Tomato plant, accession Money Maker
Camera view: vertical (180 deg); turntable rotation: 180 degrees
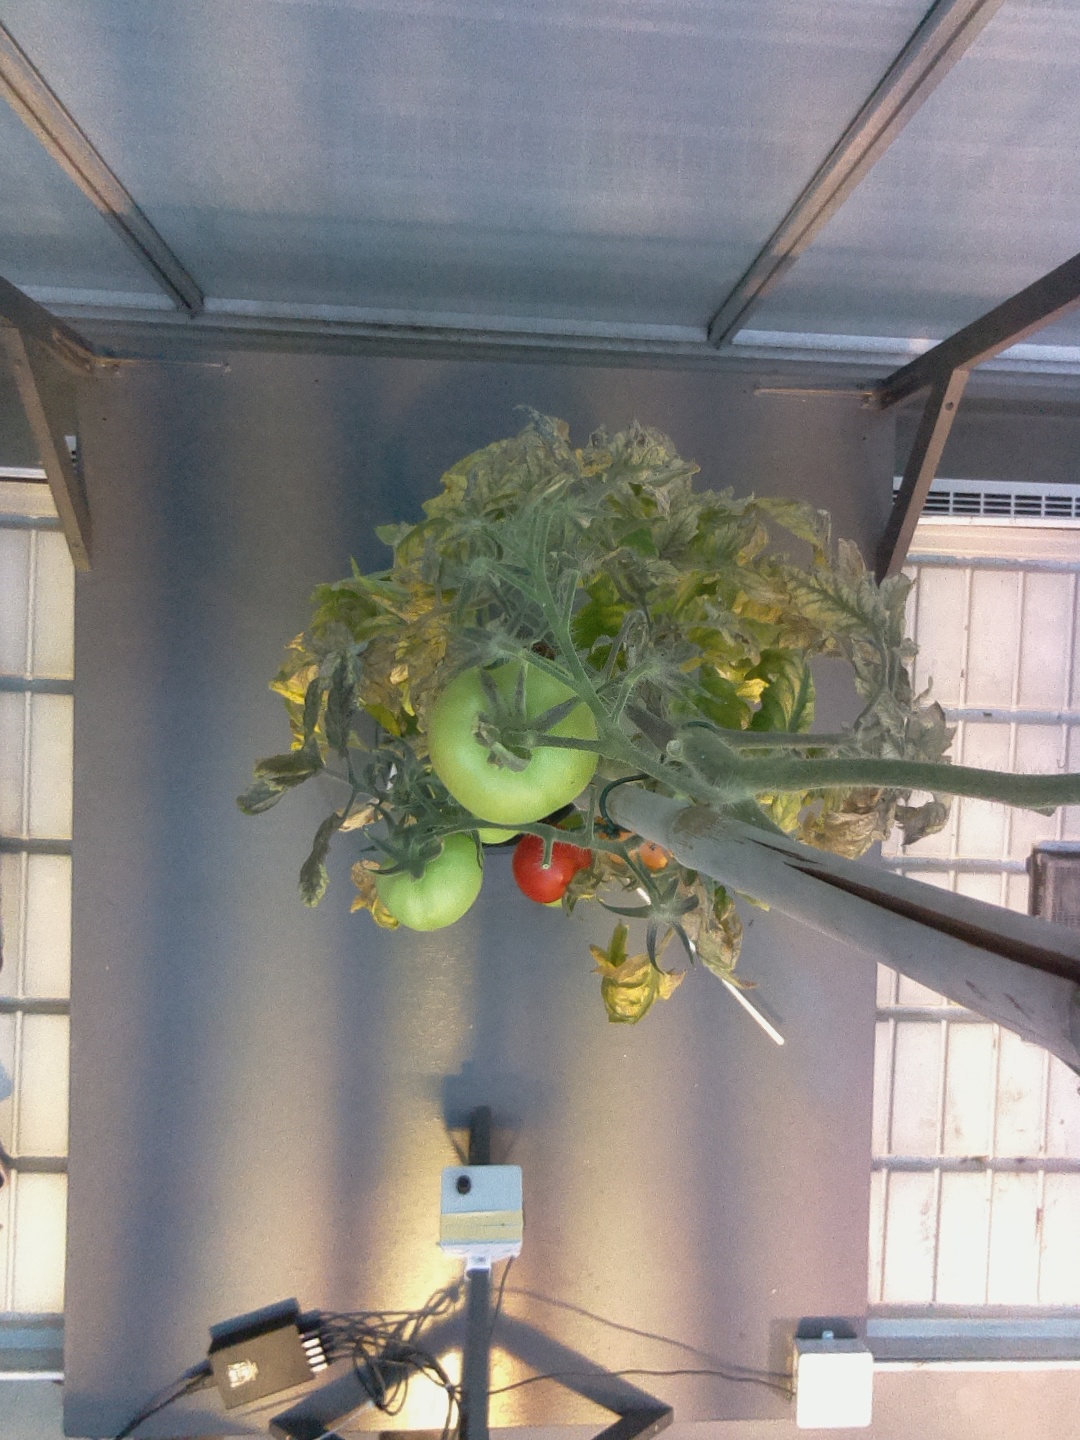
BBCH growth stage 81: 10%-20% of fruits show typical fully ripe color